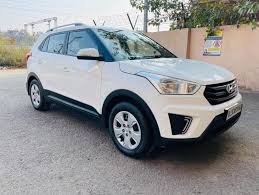
Label: noambulance